Steen1

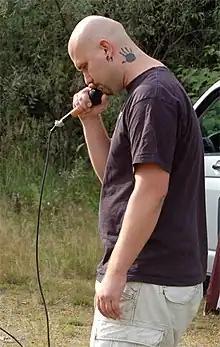
Steen1 performing on September 8, 2007.

Seppo Kalervo Lampela (born 1976 in Helsinki, Finland), professionally known as Steen1, is a Finnish rap musician. He originally chose the name Steen Christensen, after the Danish criminal who shot two Finnish policemen in 1997, as his moniker, but changed it due to controversy.